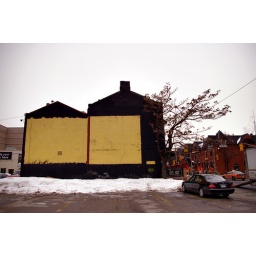
house by a tree over a car